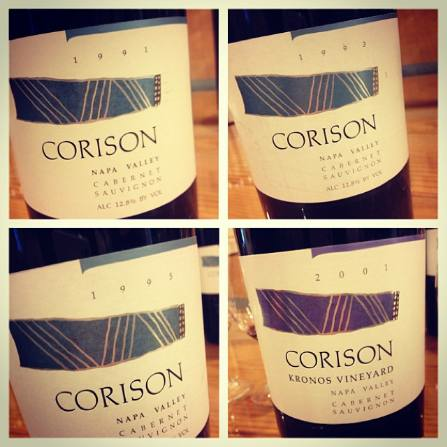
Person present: No